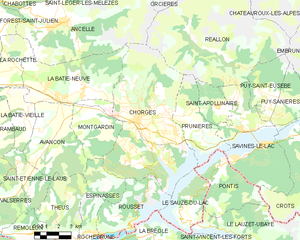
Carte des communes françaises: Chorges